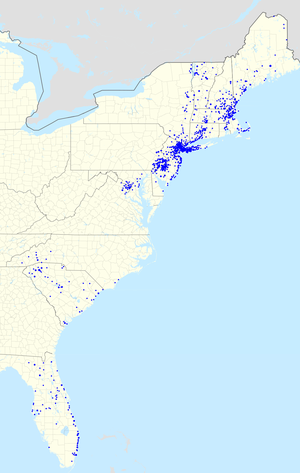
La Banque Toronto-Dominion, qui fait partie du Groupe financier Banque TD, est une des plus importantes institutions financières au Canada. La Banque Toronto-Dominion est une banque à charte assujettie aux dispositions de la Loi sur les banques du Canada. Elle fut la première banque canadienne provenant de Toronto lors de sa fondation en 1855. La banque a aussi des considérables opérations aux États-Unis et elle constitute une des grandes compagnies dans le domaine des assurances au Canada.